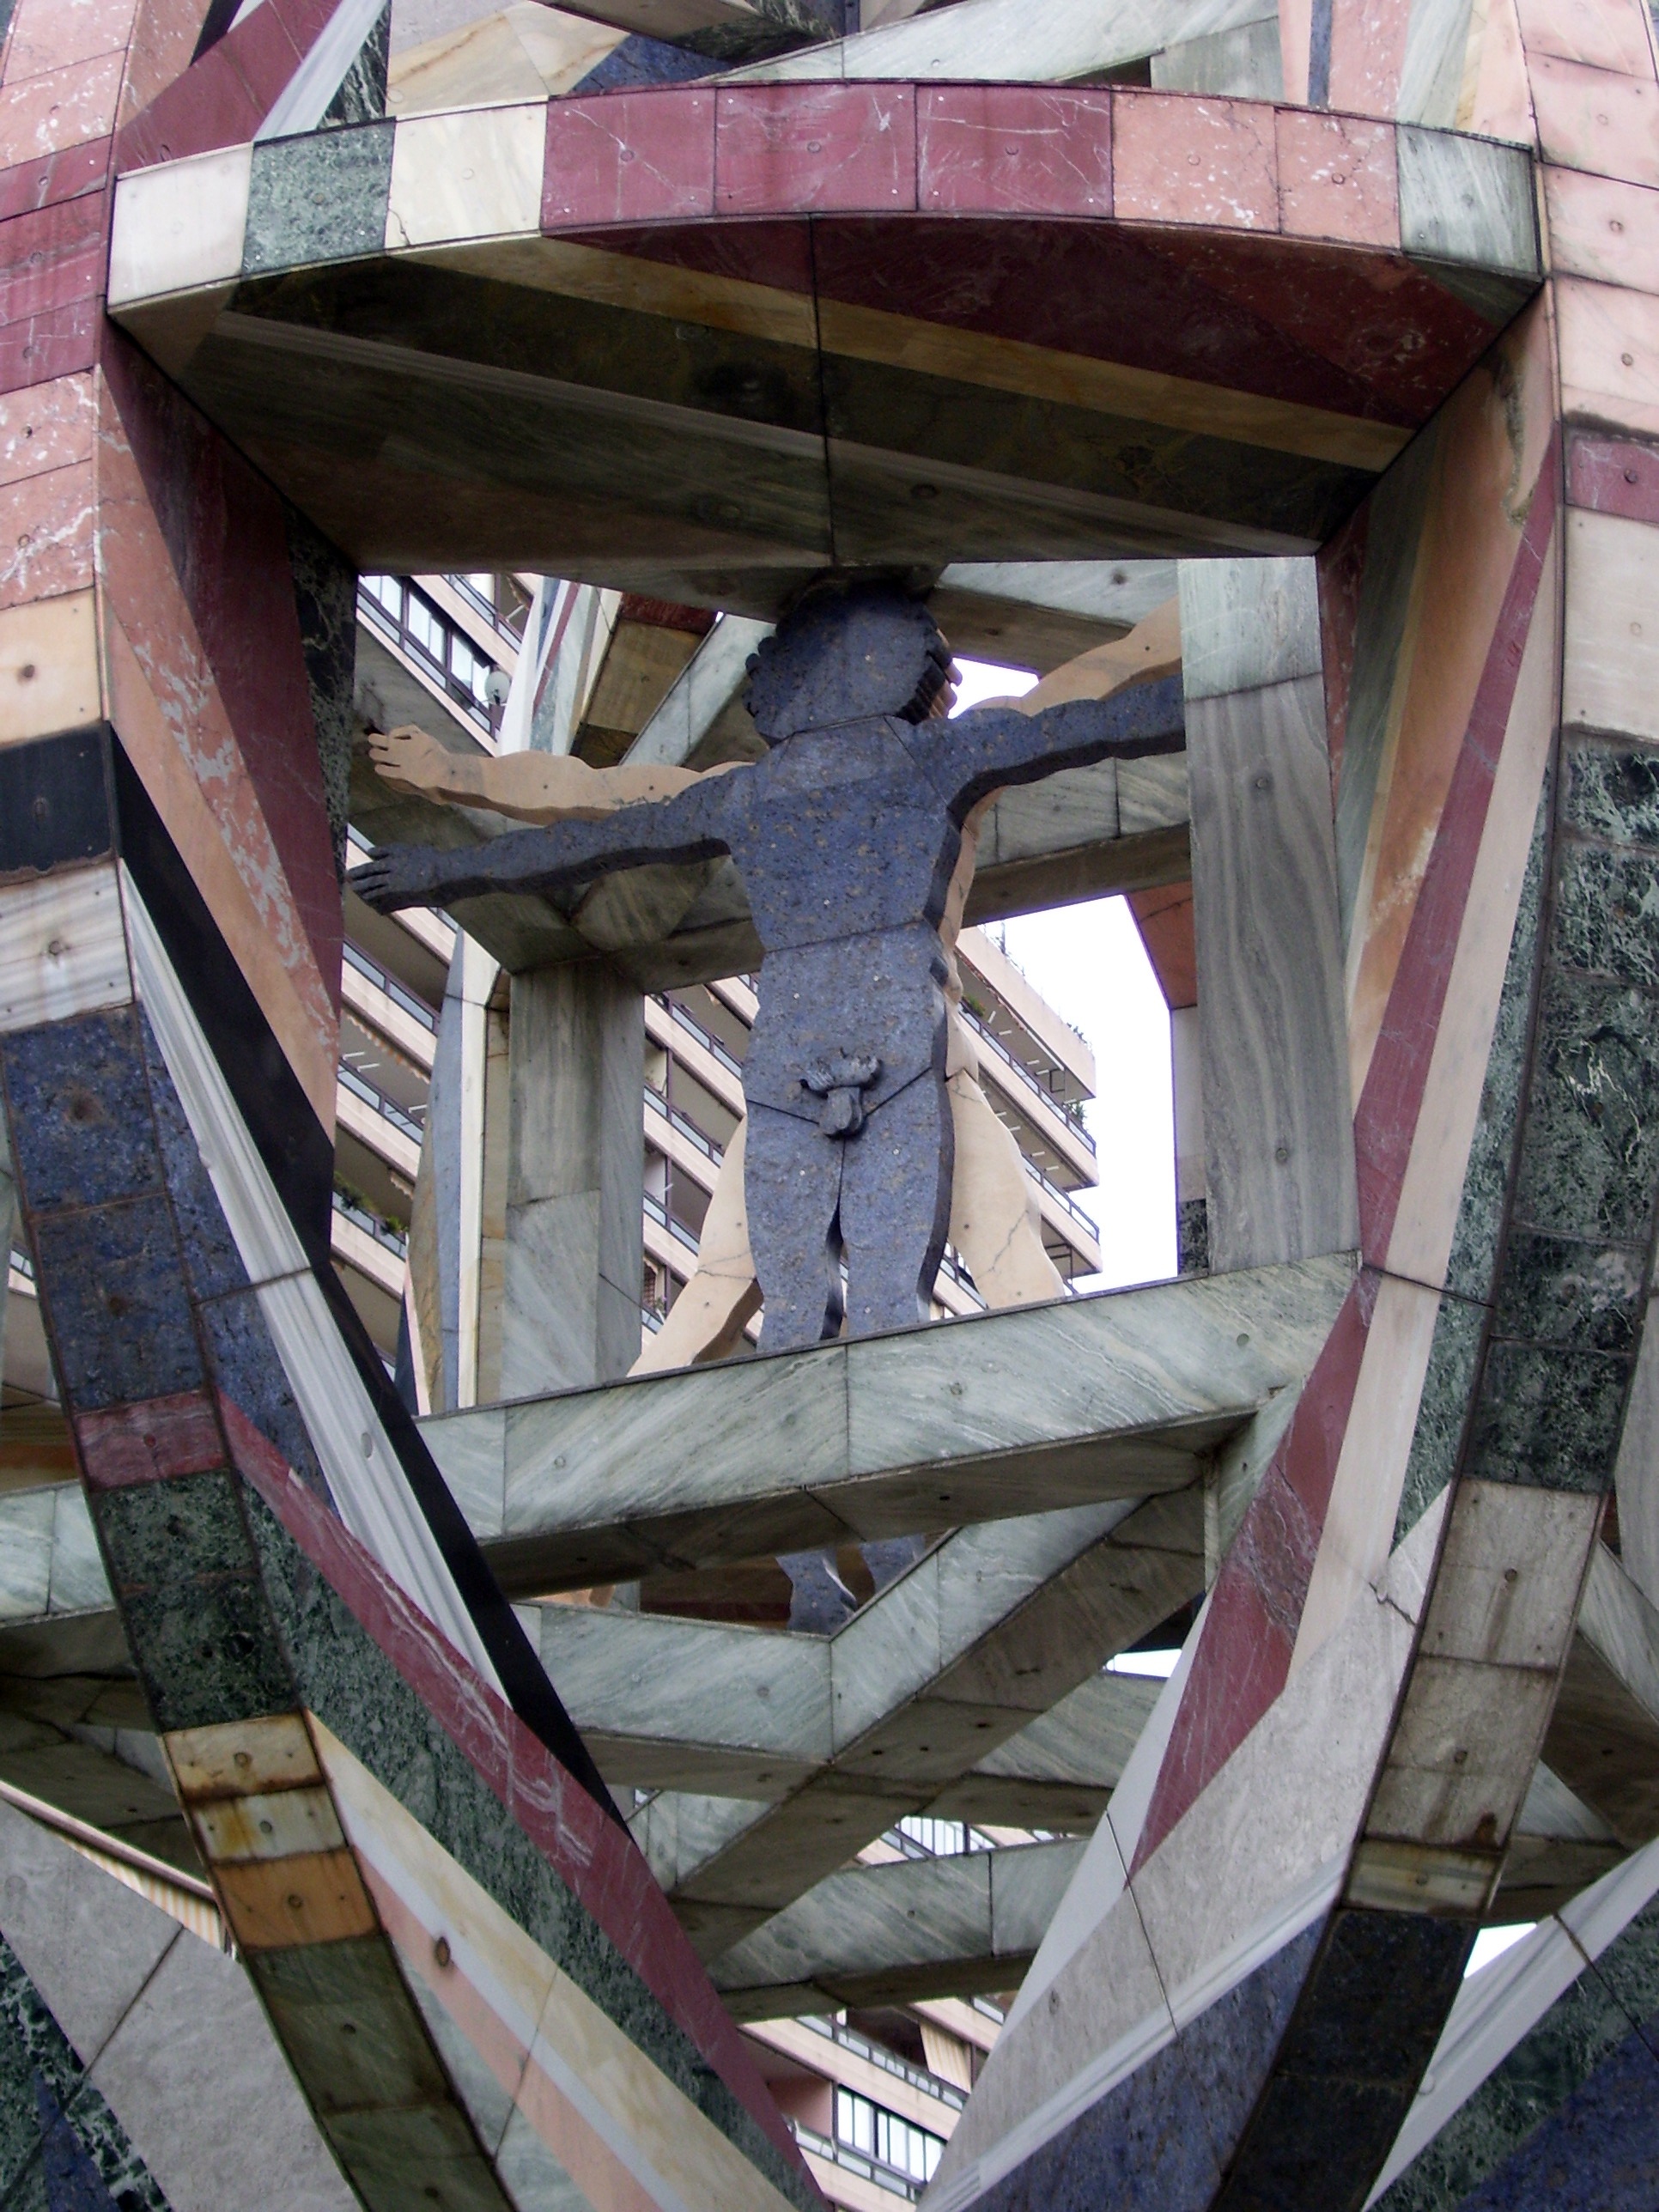
architecture, wood, window, monument, statue, sculpture, art, figure, marble, naples, business center, geometries, vitruvian